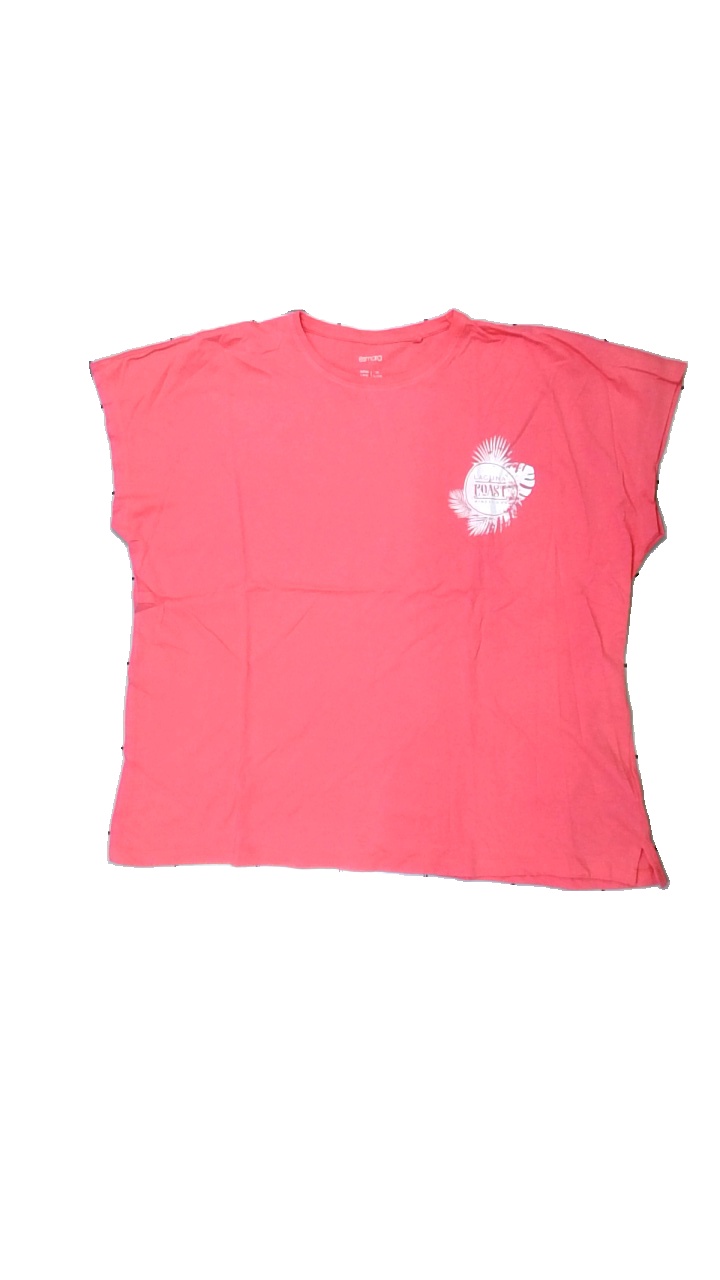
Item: T-shirt (Ladies)
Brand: Esmara (lidl)
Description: rosa t-shirt med text fram
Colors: Pink, White
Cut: Regular
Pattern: Other
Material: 100% cotton
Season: All
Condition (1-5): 5
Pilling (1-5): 5
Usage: Reuse
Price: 50-100